Bagram Airfield

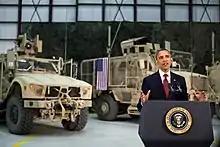
U.S. President Barack Obama at Bagram in 2012

In 2008, several U.S. service members were accused of accepting bribes for the award of building contracts on Bagram. Four of the Afghans have also faced charges, while three of them have been held as material witnesses. The GI's are reported to have received over 100,000 dollars in bribes.